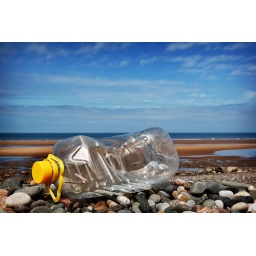
A washed up oil bottle on the beach in Fleetwood // Blackpool